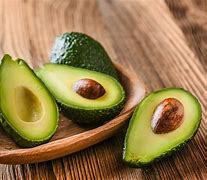
Label: Avocado